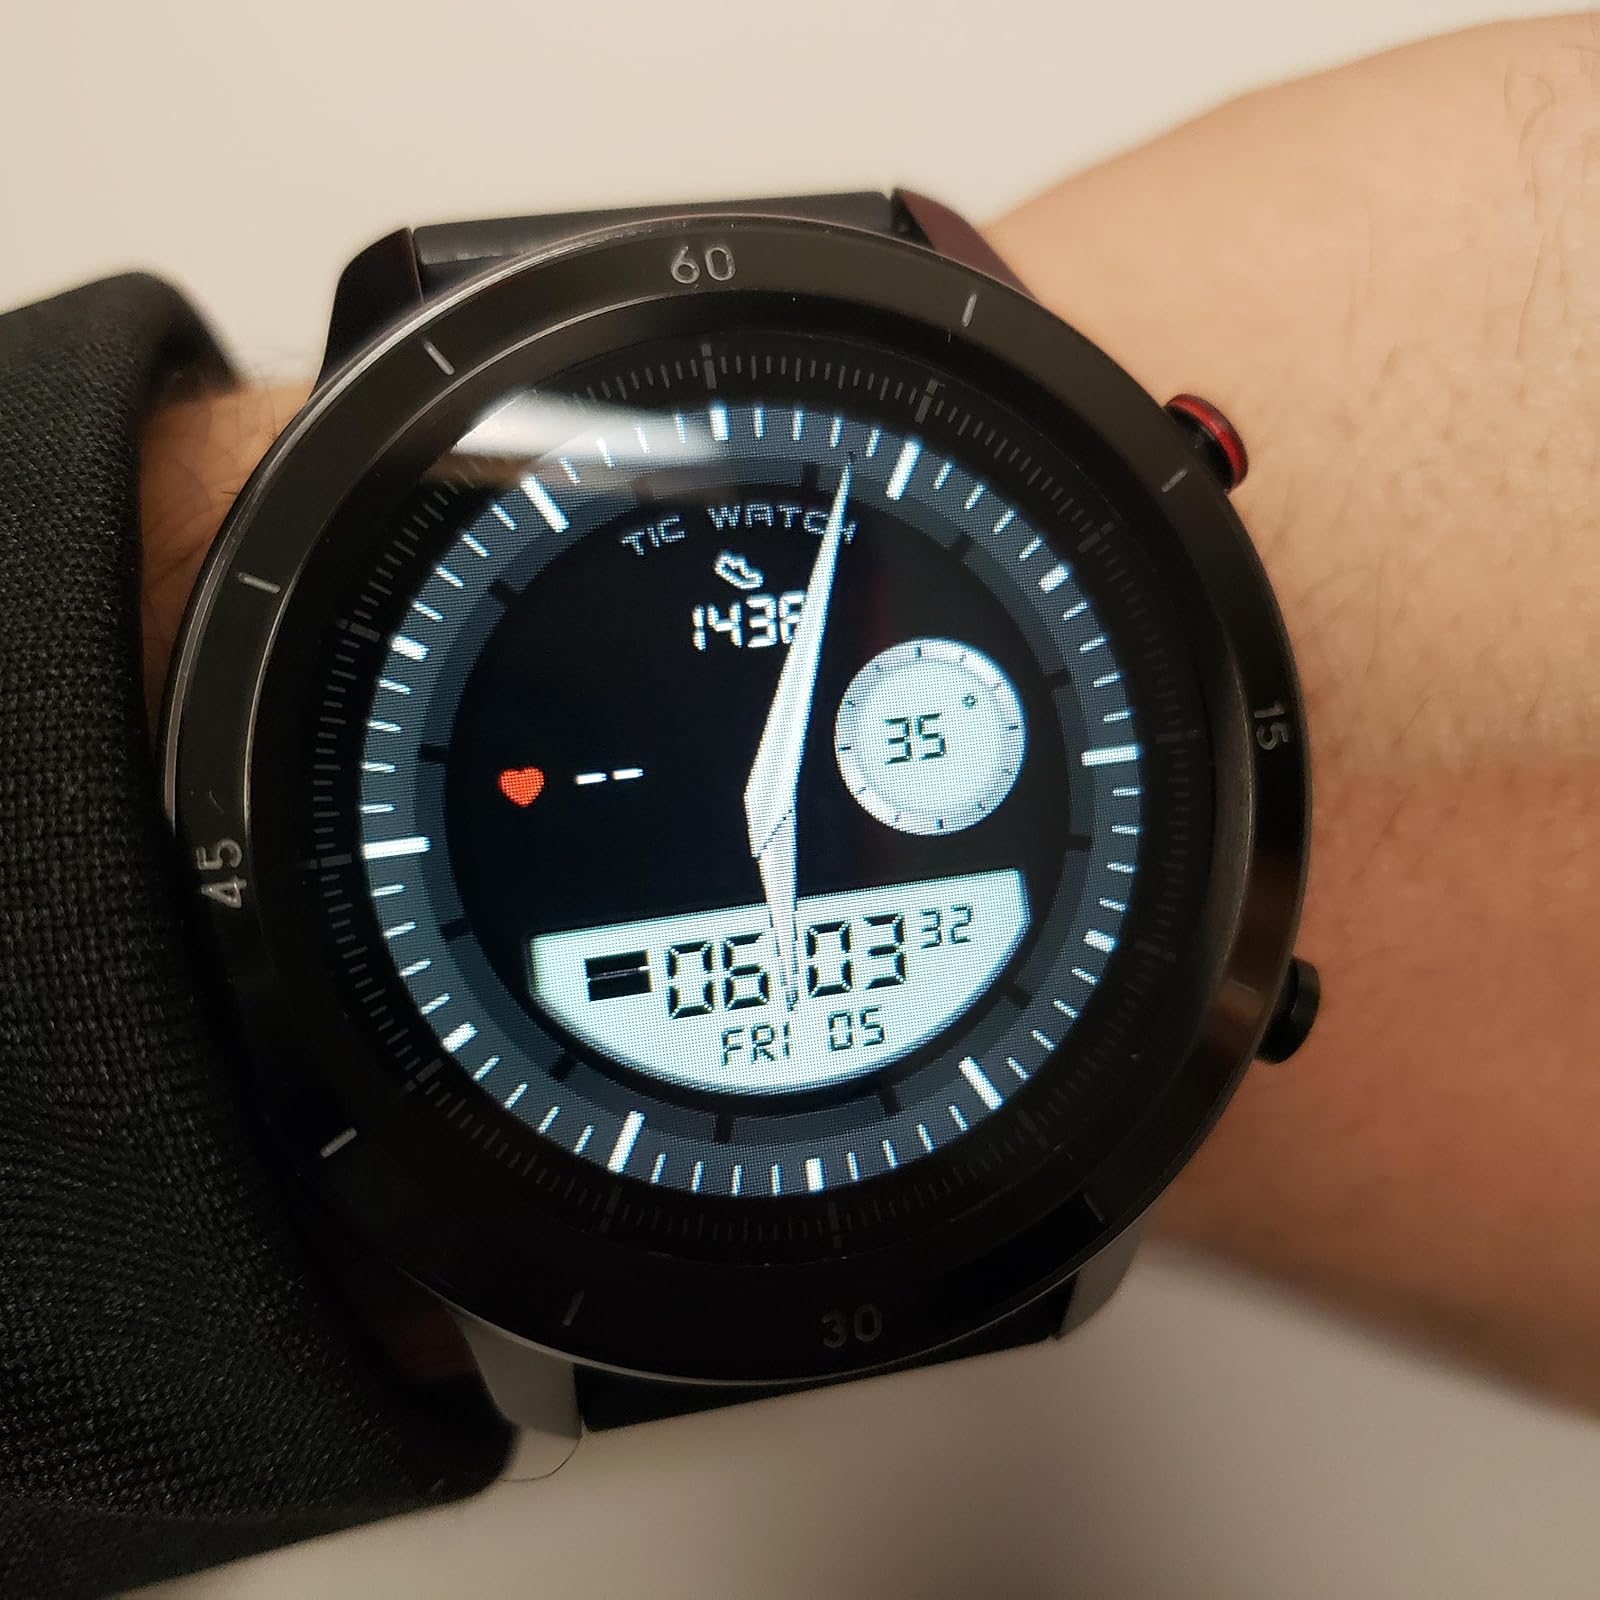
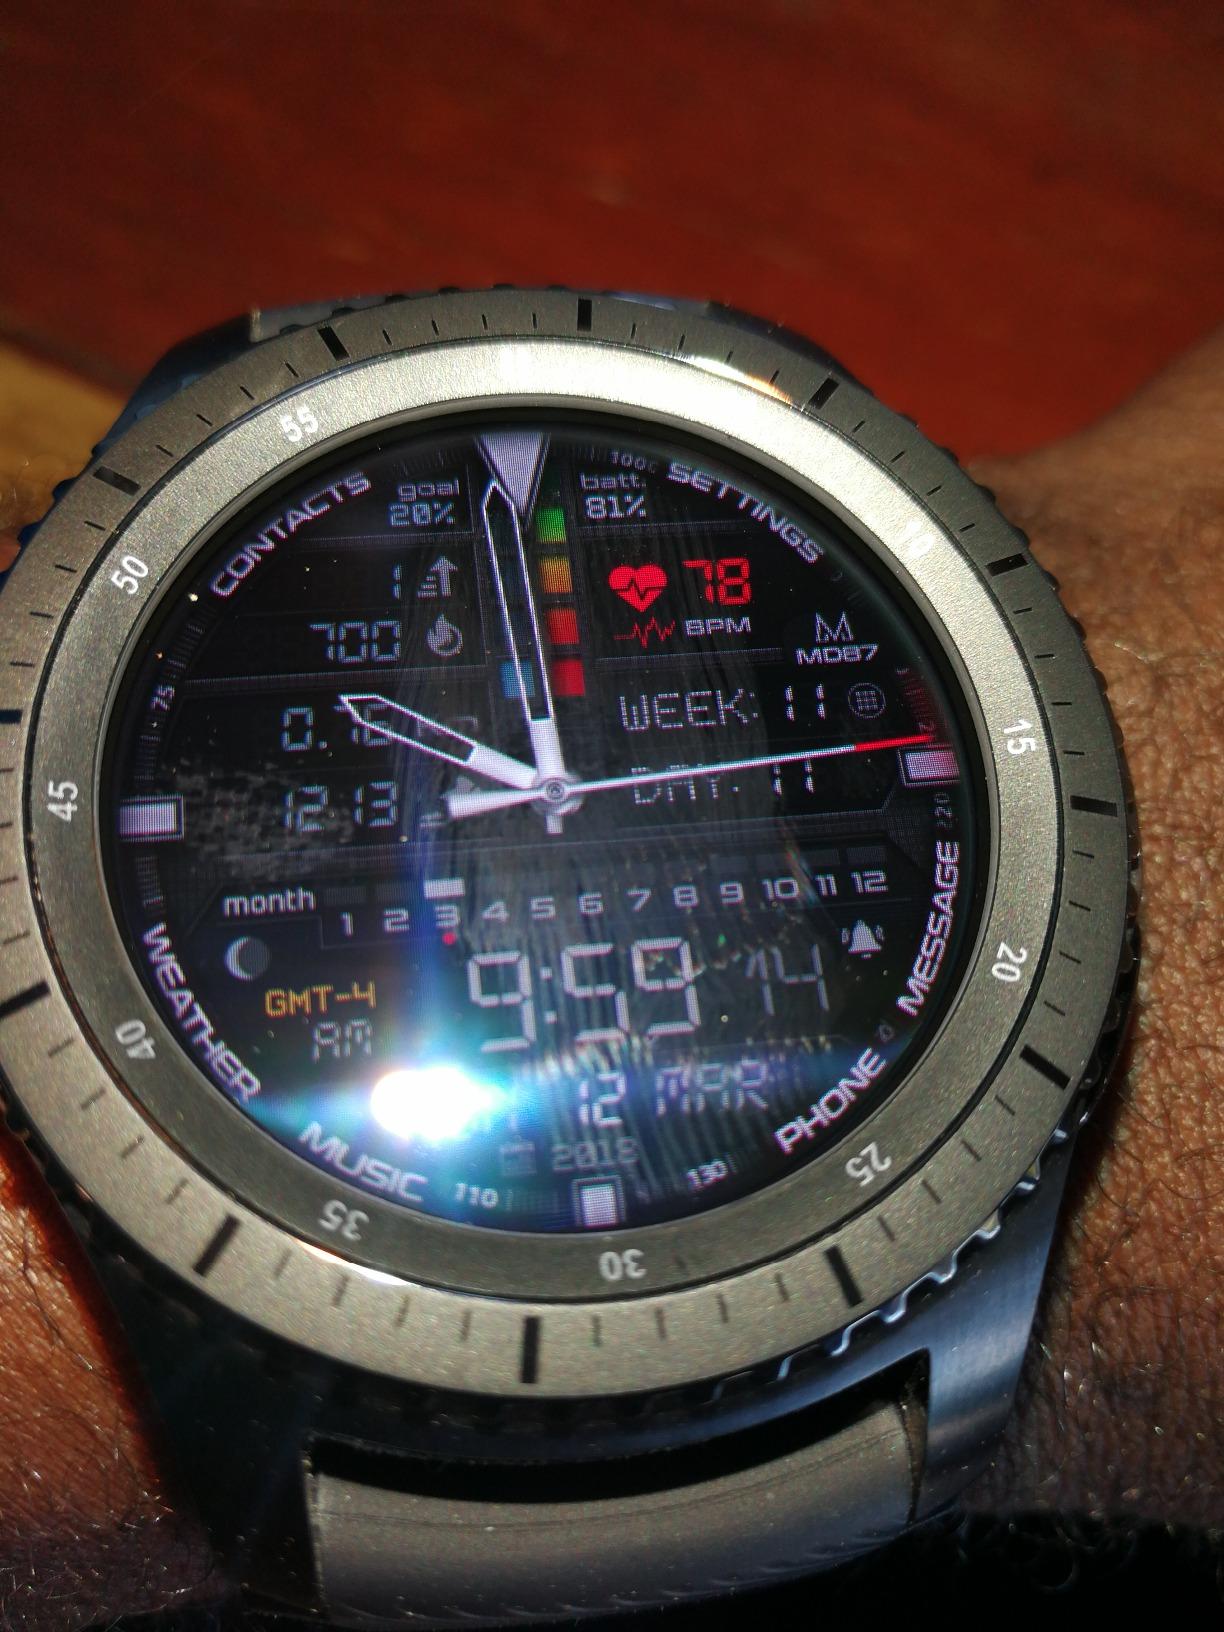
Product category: smartwatch
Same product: no